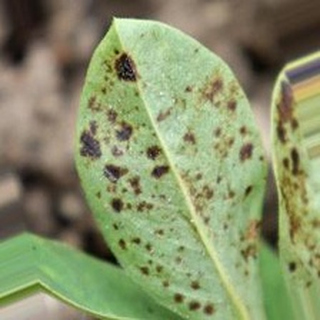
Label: groundnut_rust